Answer in natural language. Consider the 3D positions of the objects in the scene and not just the 2D positions in the image. Is the centerpoint of  Doorway at a higher height than Window? Choose between the following options: yes or no
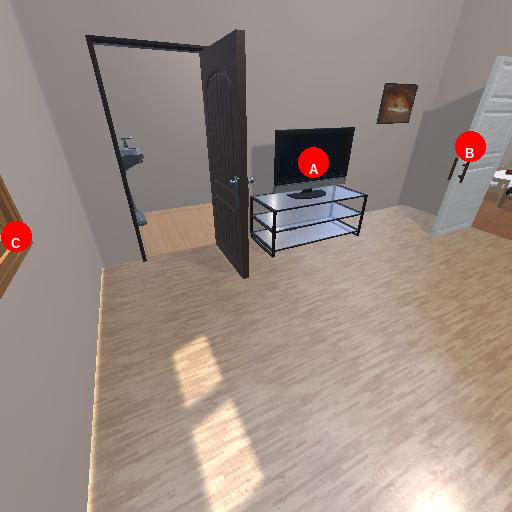
<answer>no</answer>